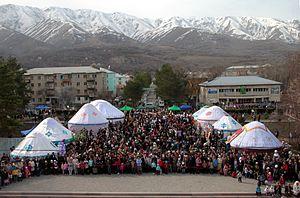
Place principale de Tekeli, pendant les festivités de Norouz en 2013
Norouz est la fête traditionnelle des Iraniens qui célèbrent le nouvel an du calendrier persan. La fête est célébrée par certaines communautés le 21 mars et par d'autres le jour de l'équinoxe vernal, dont la date varie entre le 20 et le 22 mars.
Tekeli est une ville de l'oblys d'Almaty, au sud-est du Kazakhstan.